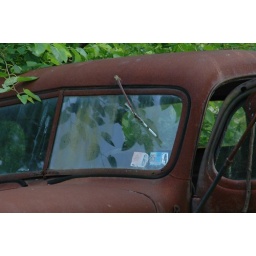
I love the leaves reflected in the front window of this old truck